Don Coryell

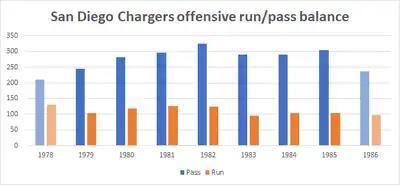
The Chargers' average passing yards per game (in blue) and average rushing yards per game (in orange), for each season that Coryell was the head coach

Despite a third consecutive season with double-digit wins, St Louis missed the playoffs at 10–4. They again played in a number of close games, standing at 8–2 after Jim Bakken kicked late game-winning field goals in three consecutive weeks, the third of which was a playoff rematch at the Los Angeles Rams. This left them one game behind Dallas and two ahead of Washington, but they lost to both their rivals in the space of four days, both times turning the ball over on downs in opposition territory in the final seconds. In the latter of the two losses, 19–14 in Dallas, there were controversial non-calls of pass interference against the Cowboys as St. Louis looked for the winning touchdown; Coryell claimed, "The game was taken away from us." Despite winning their final two games, St. Louis lost the NFC's lone wildcard berth to Washington on tiebreakers. They had struggled with injuries during the season, as well as frequent fumbles on offense, but set franchise season records for total yardage and first downs, and were again well-represented in the Pro Bowl, with six nominees including four offensive starters.